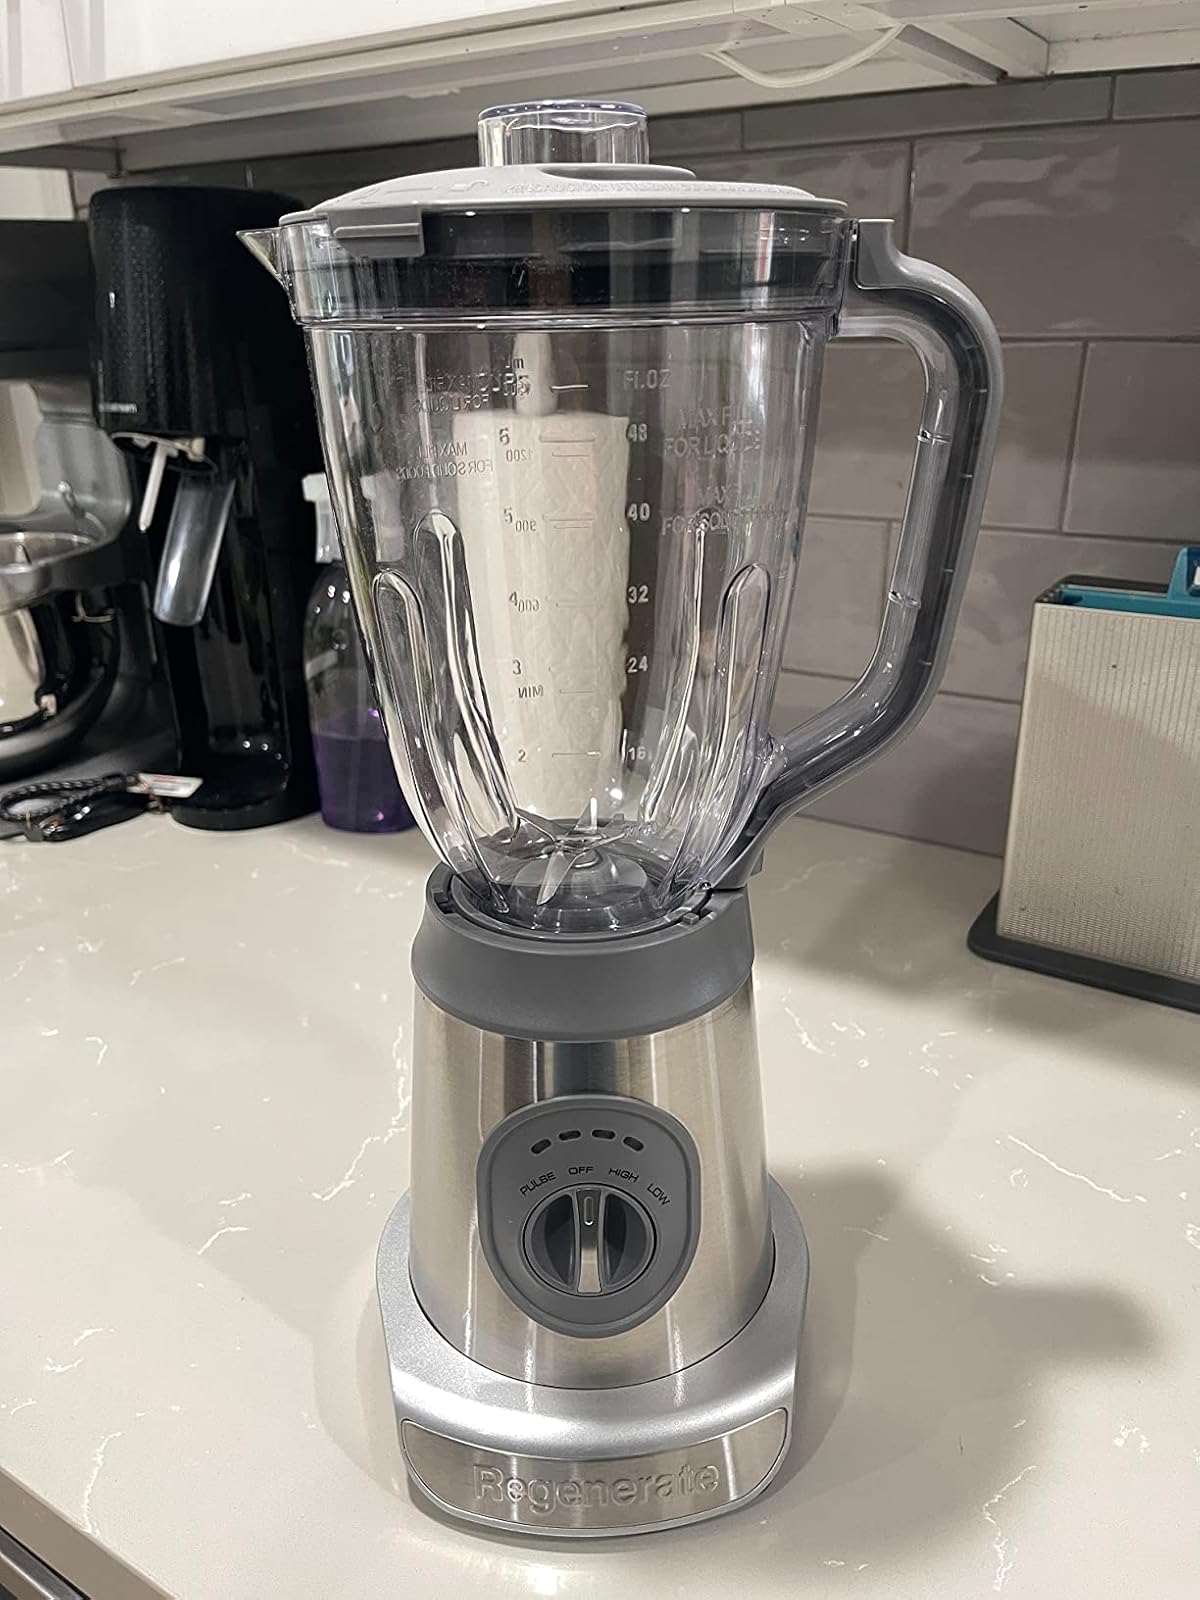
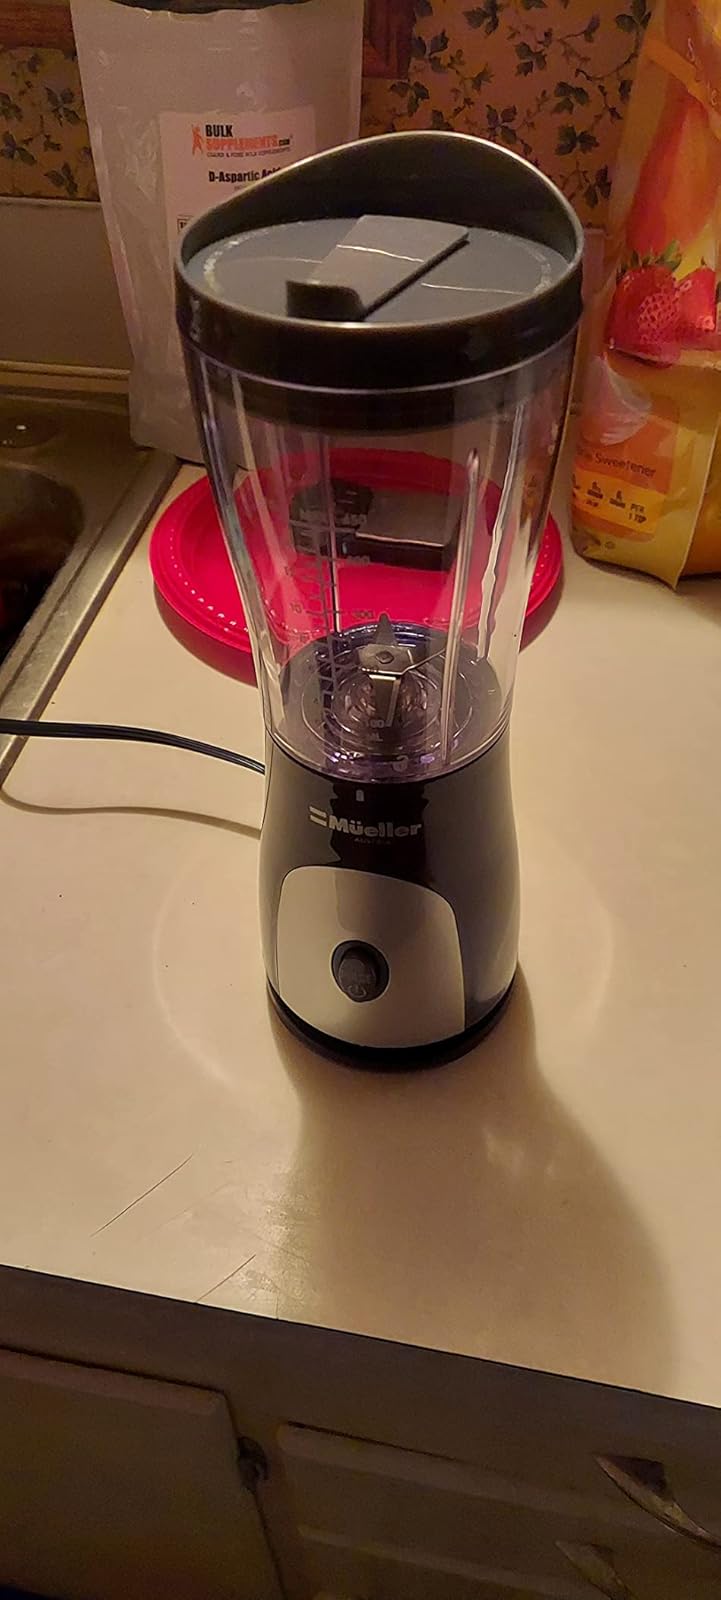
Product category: items_blender
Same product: no